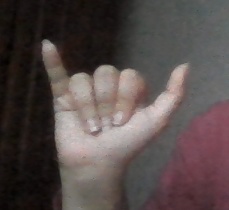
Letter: ya